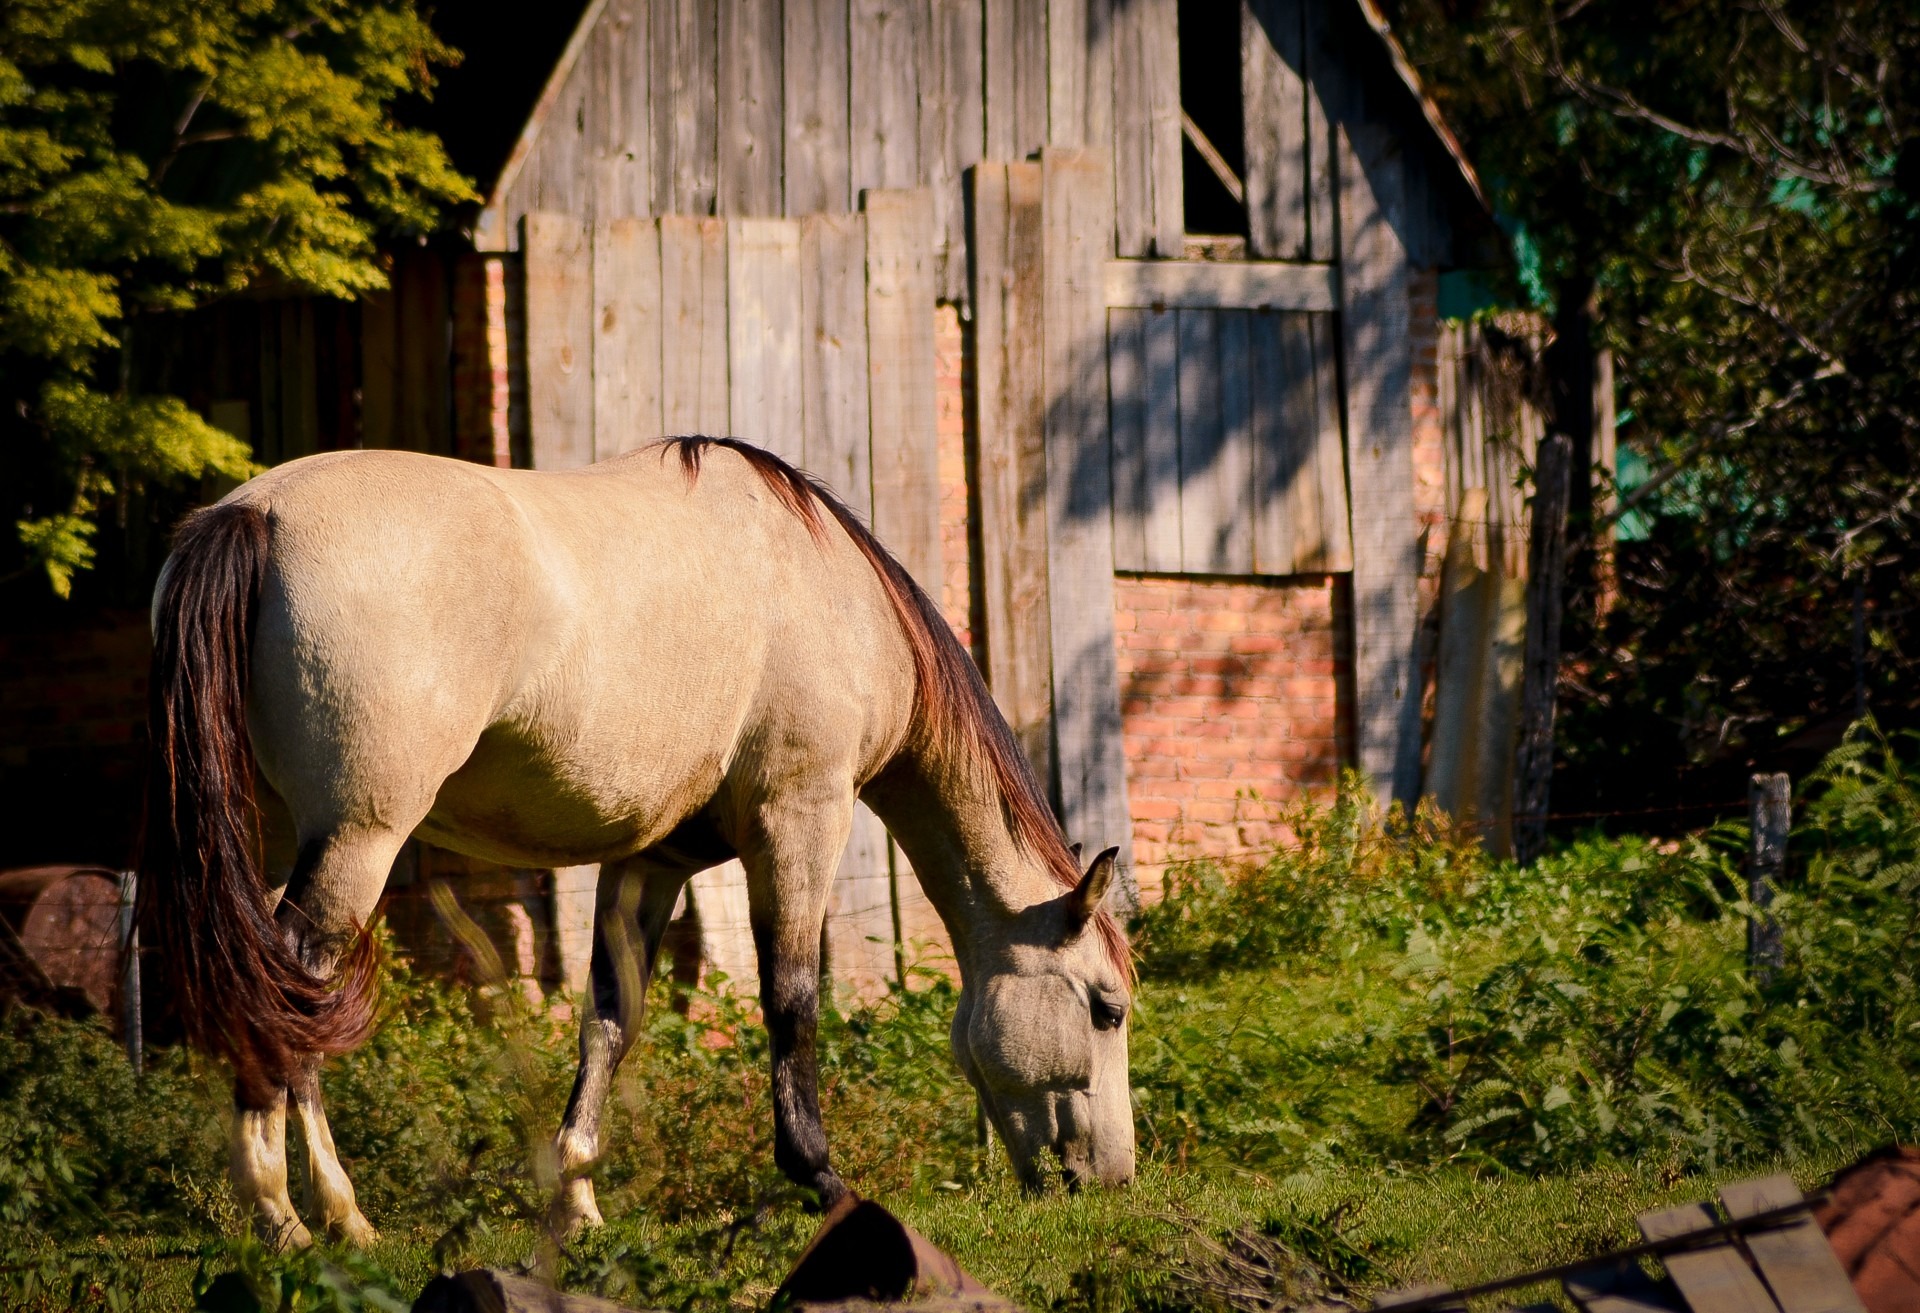
nature, grass, farm, countryside, barn, animal, country, wildlife, zoo, rural, jungle, tranquil, scenic, grazing, livestock, ranch, horse, mammal, farmland, equestrian, graze, equine, outdoors, mare, domestic, rural area, horse like mammal